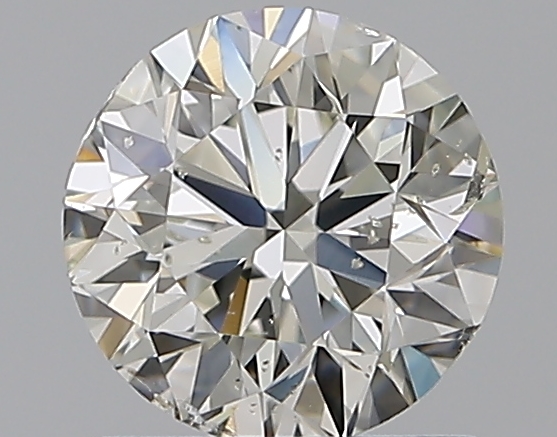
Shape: round
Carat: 1
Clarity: SI2
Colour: H
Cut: VG
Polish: EX
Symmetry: VG
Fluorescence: N
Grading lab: IGI
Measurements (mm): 6.27 x 6.22 x 4.02